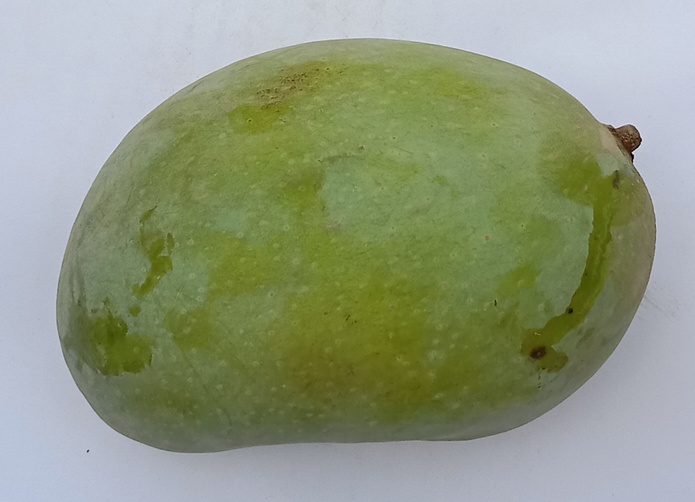
Mango variety: Fajri